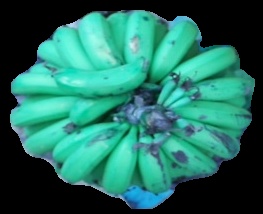
Variety: pachbale
Grade: grade2